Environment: real
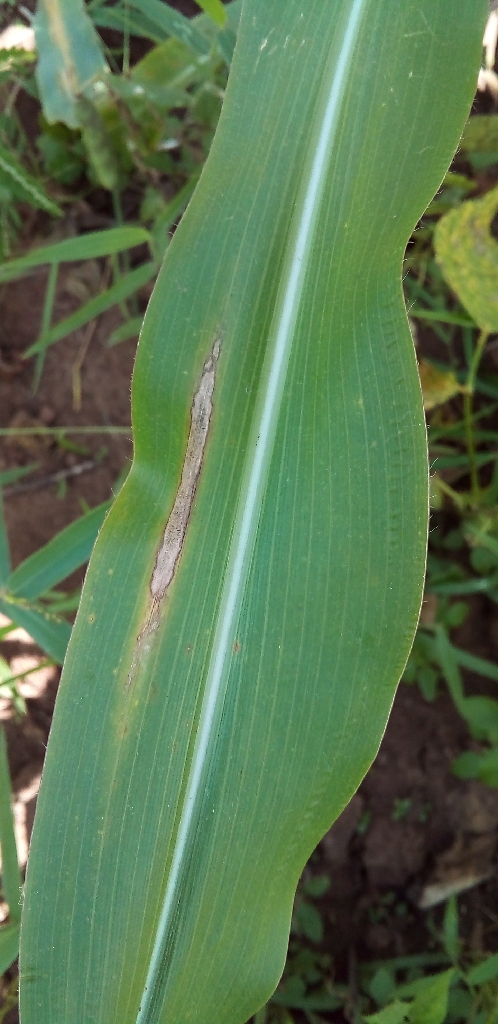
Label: northern_corn_leaf_blight